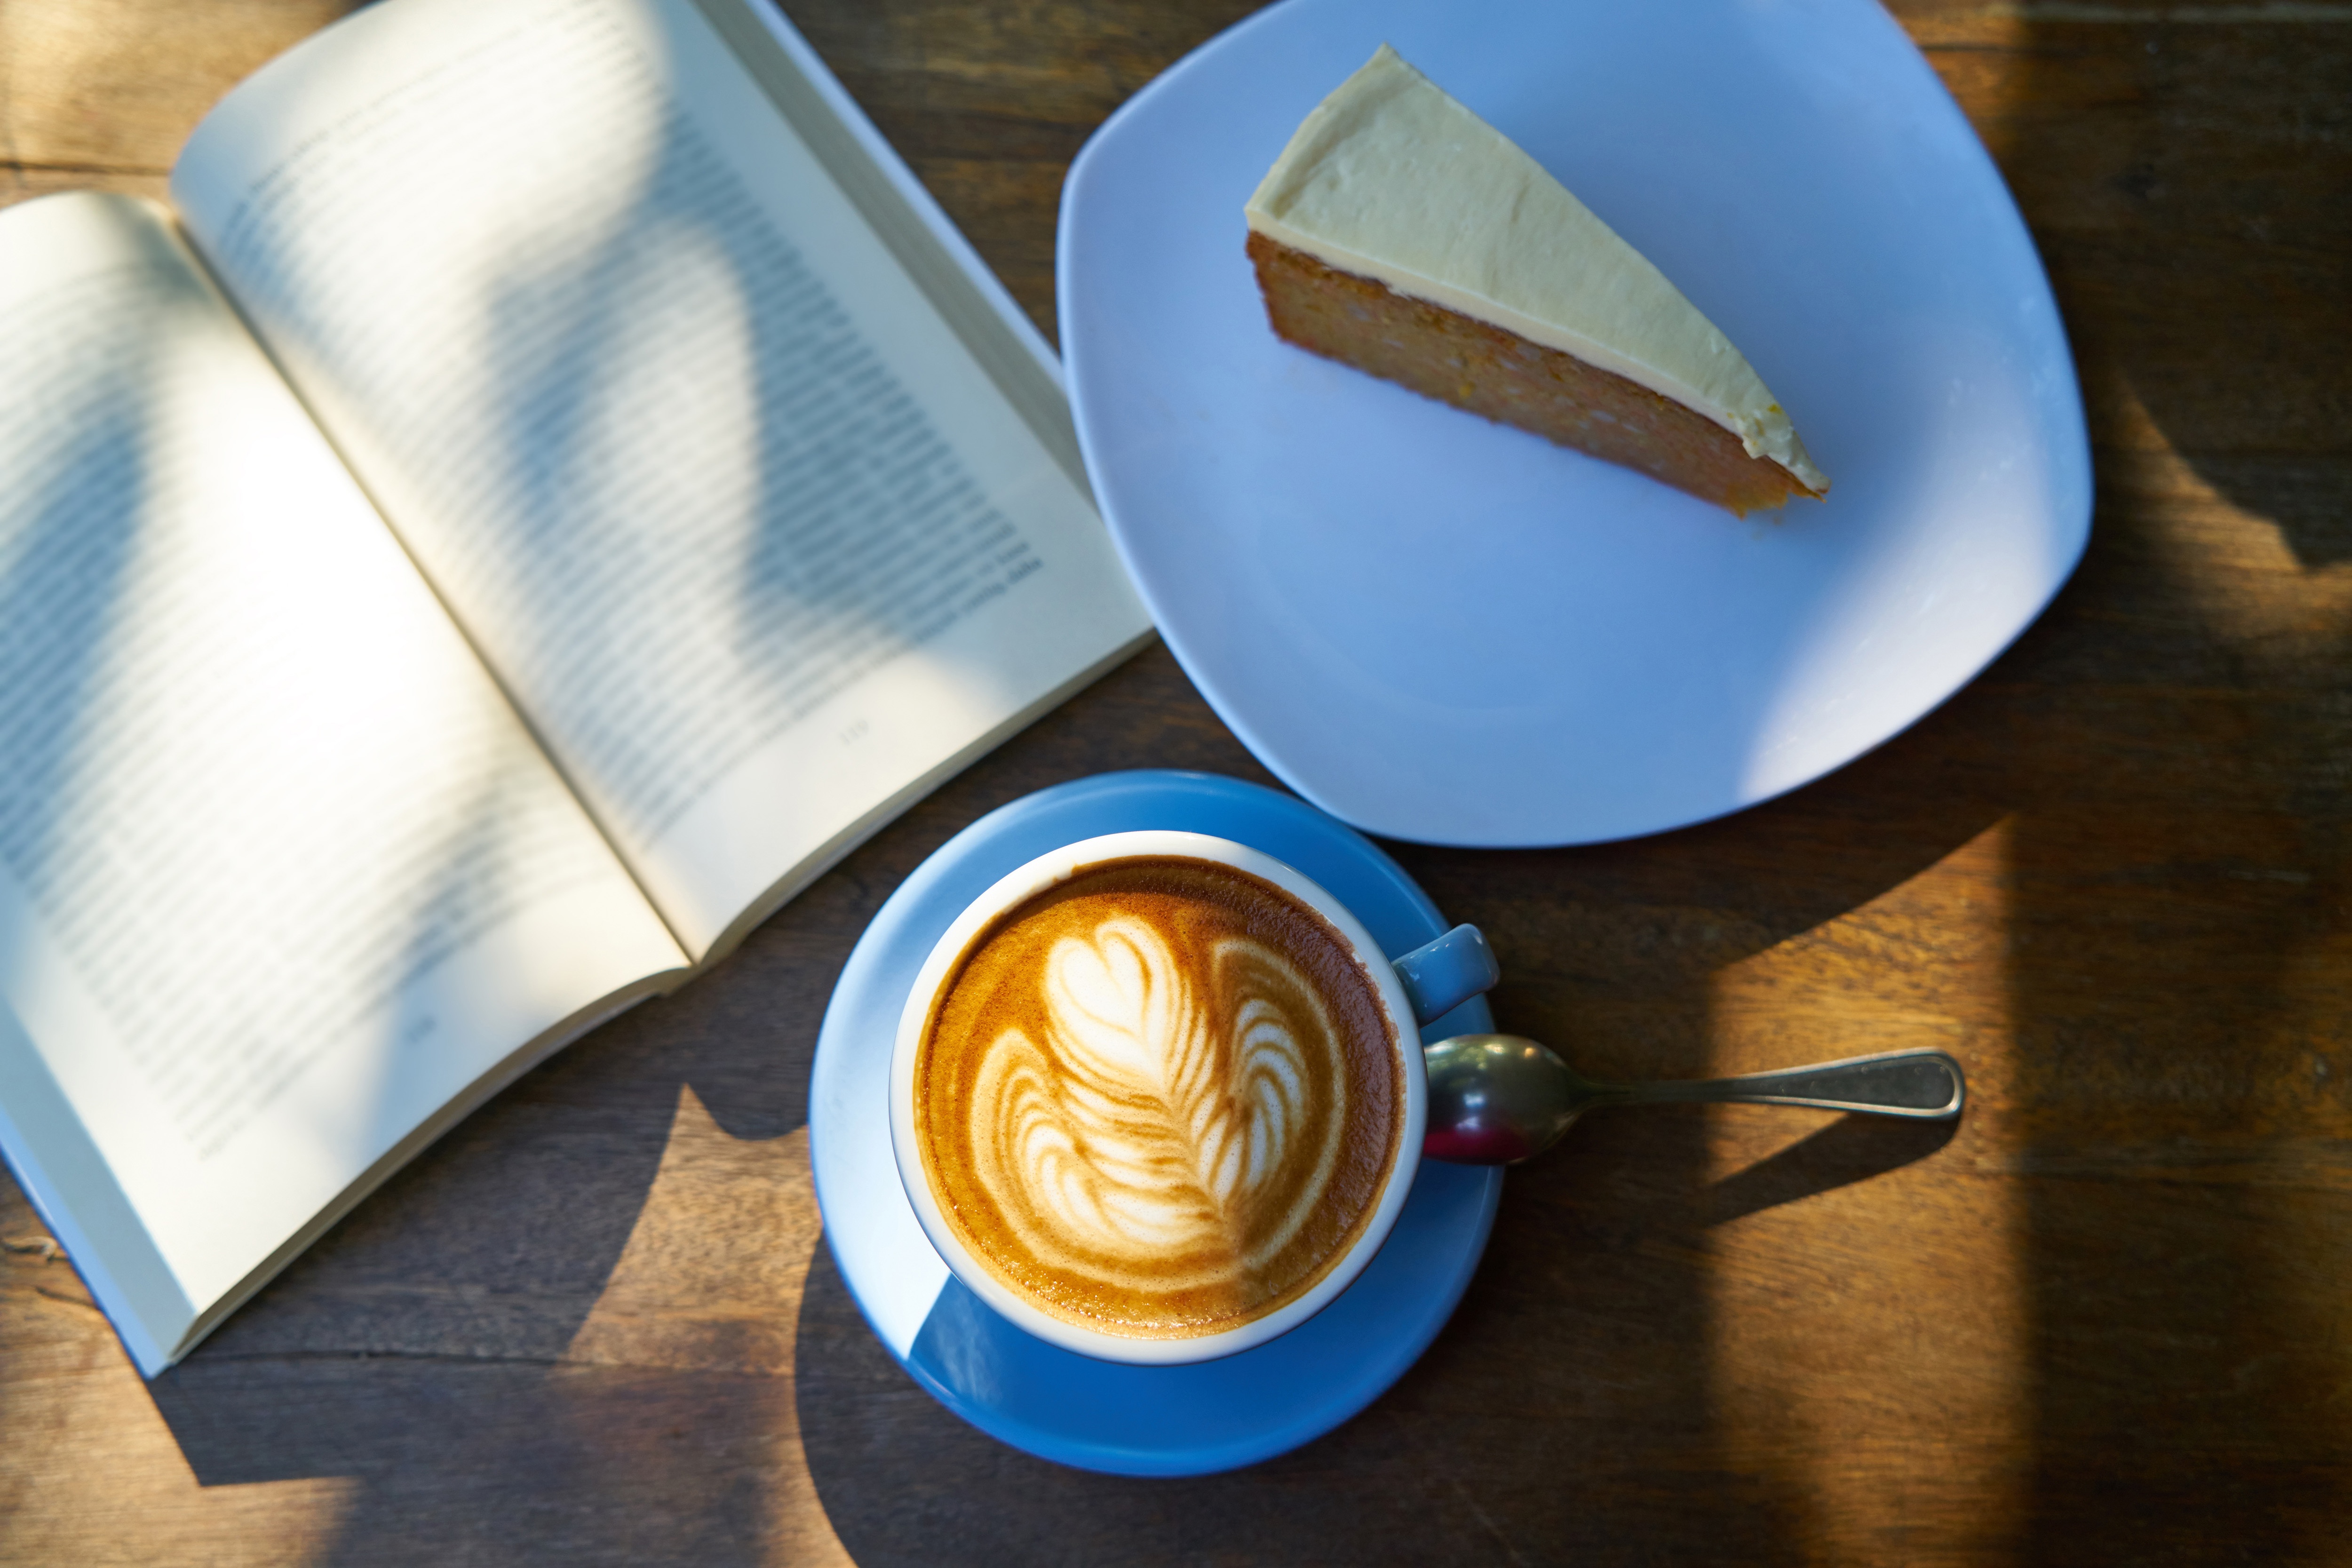
food, dish, cuisine, ingredient, cafe au lait, caff macchiato, flat white, dessert, breakfast, mascarpone, drink, coffee, espresso, frozen dessert